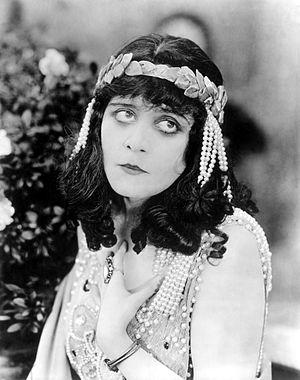
Salomé est un film américain muet réalisé par J. Gordon Edwards, sorti en 1918. Il est aujourd'hui considéré comme perdu.